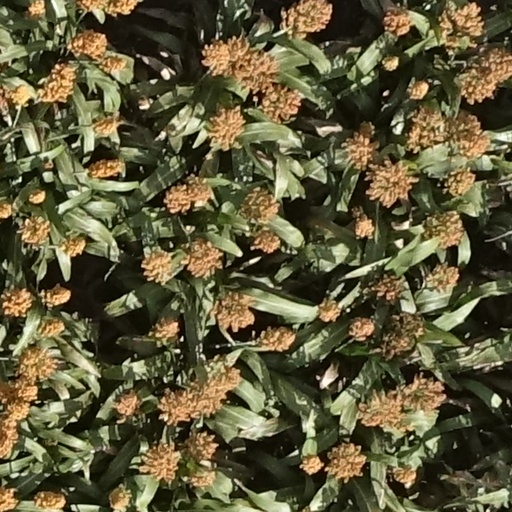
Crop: sorghum